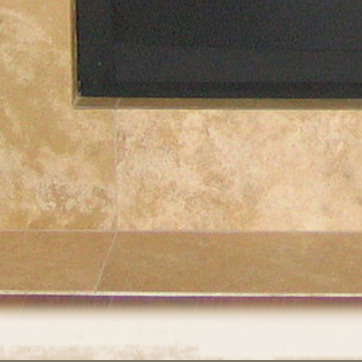
Material: polishedstone